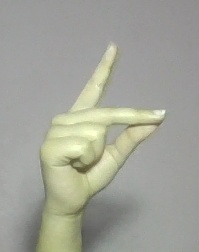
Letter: ta